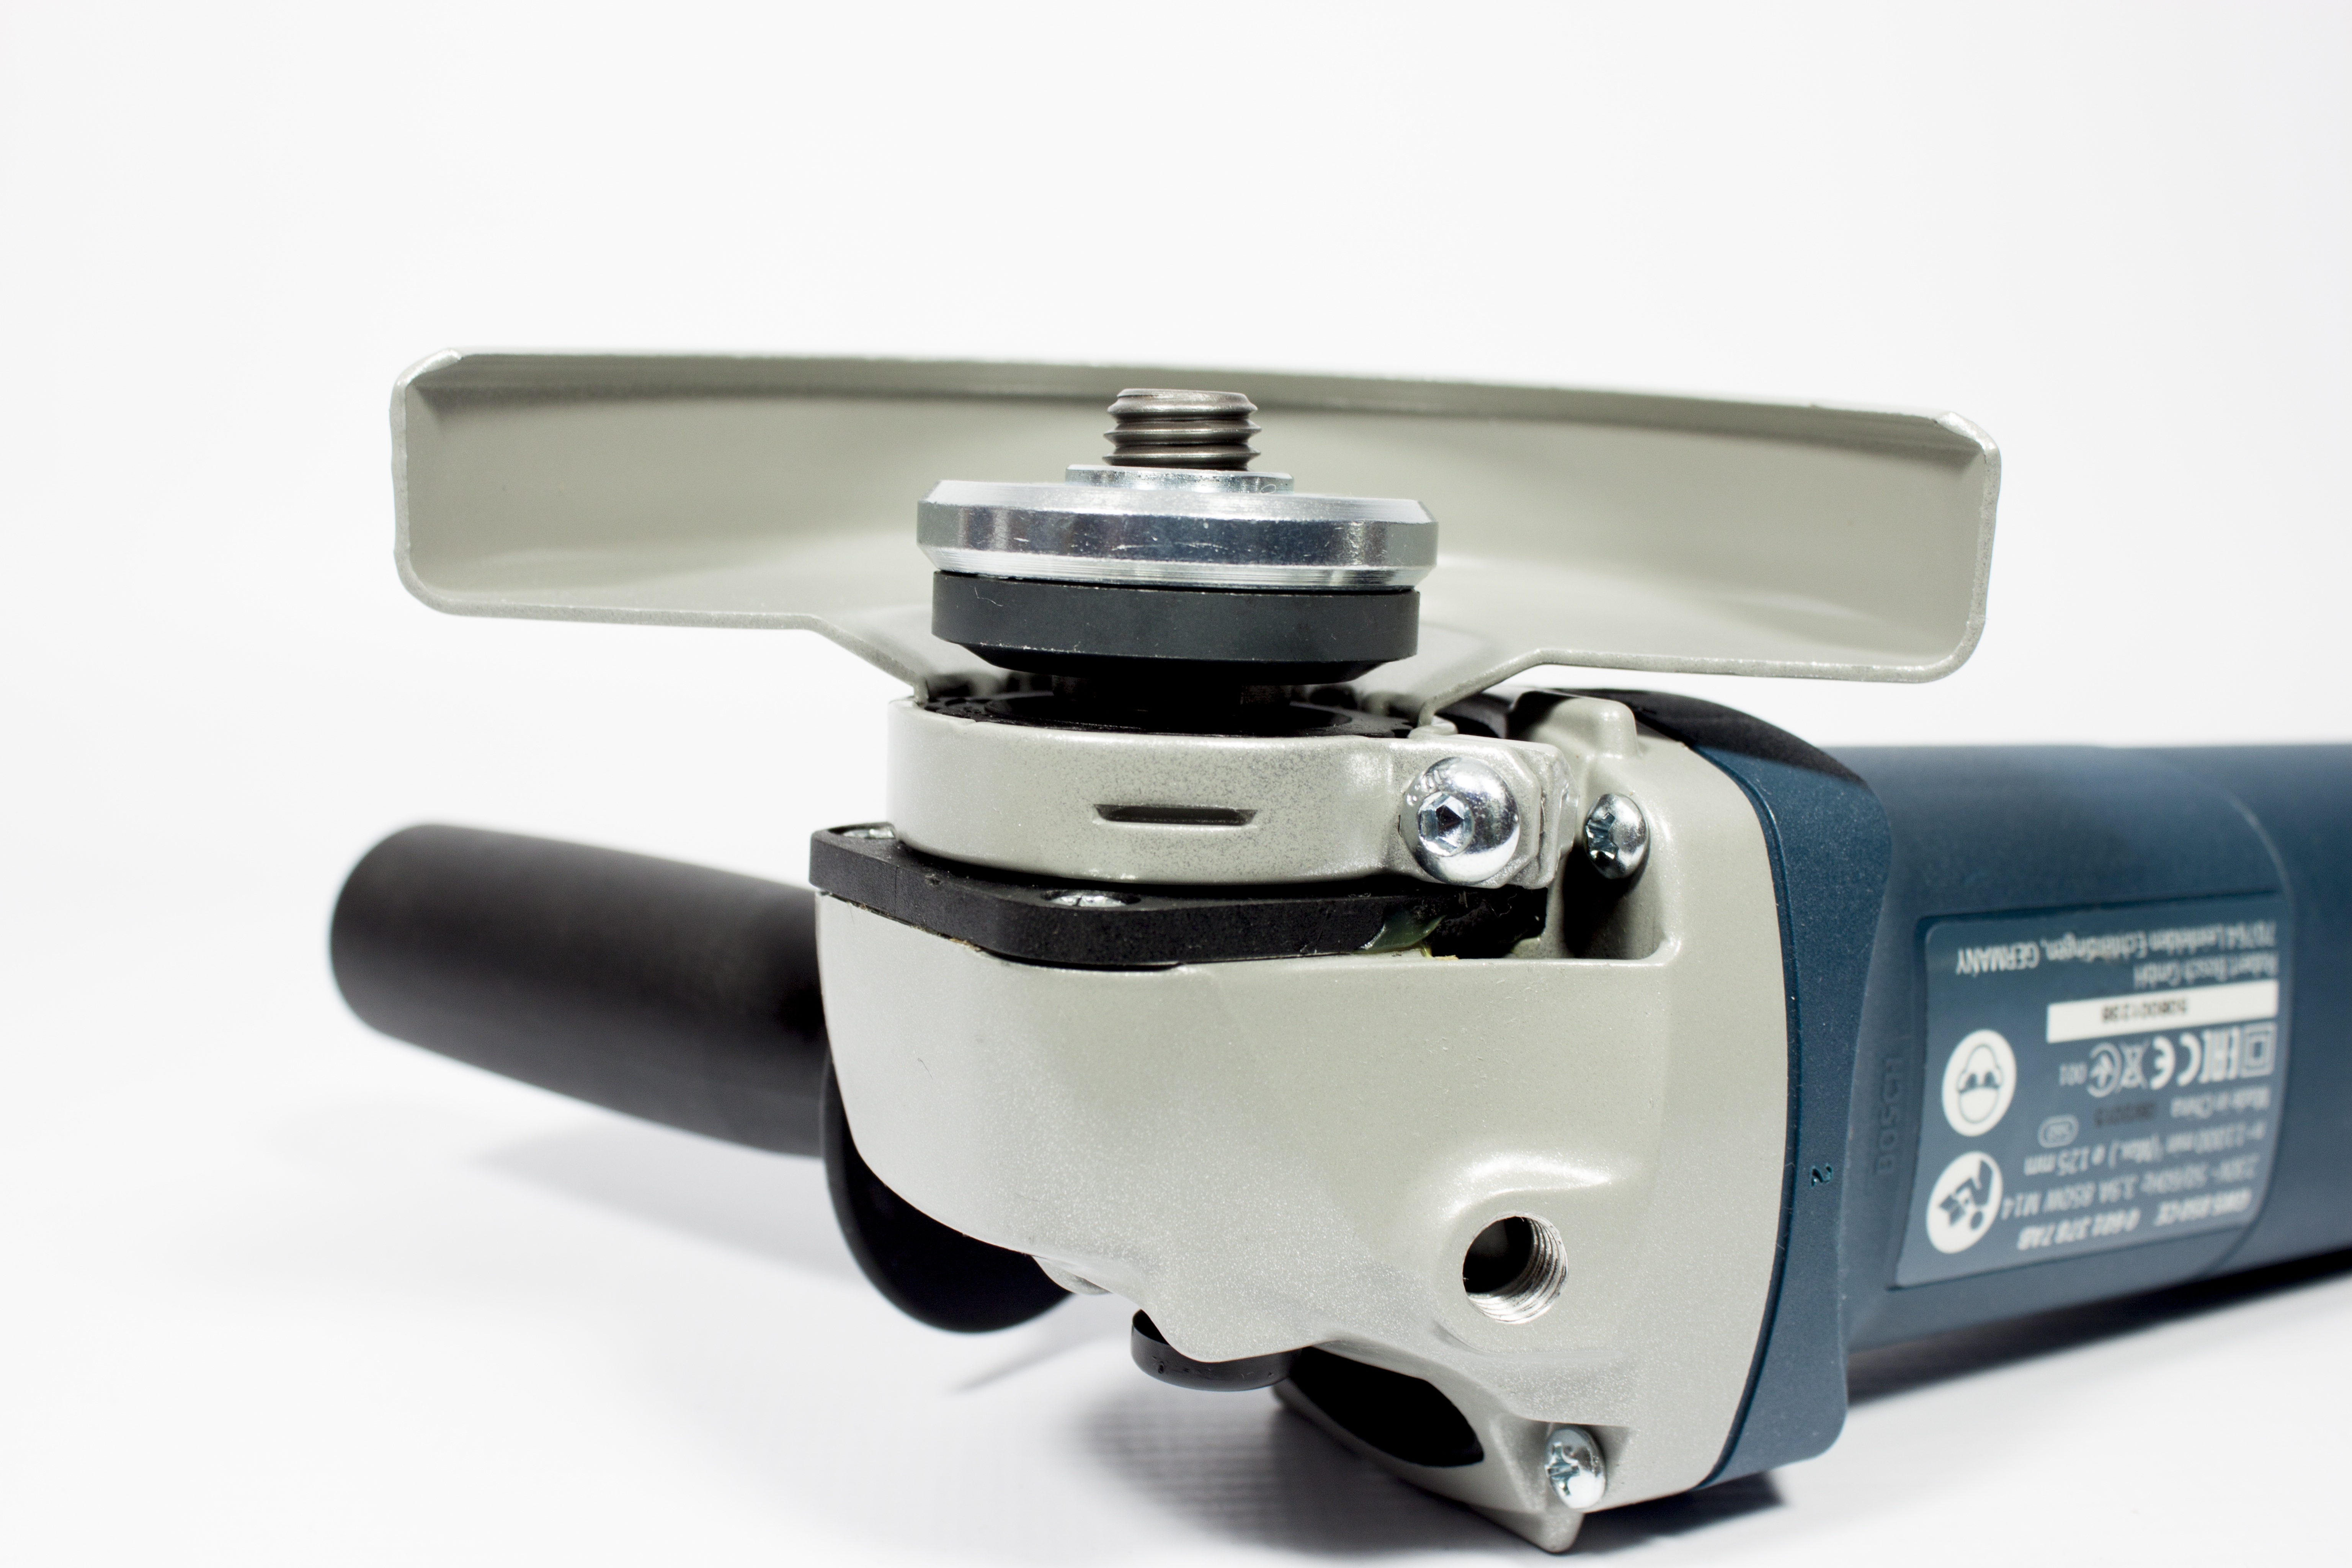
repair, machine, power, grinder, tools, automotive exterior